Anthony Lacavera

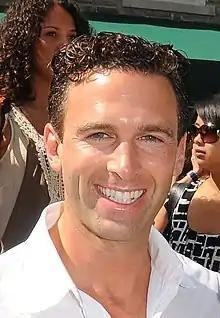
Lacavera at the Canadian Film Centre (CFC), 2011

Anthony Lacavera is a Canadian businessman, venture capitalist, television host, and philanthropist. He is founder, chairman, and former CEO of Globalive, a Toronto-based telecommunications and investment company. He has also founded several other companies including Wind Mobile, a wireless service provider which was sold to Shaw Communications in 2016 for $1.6 billion.